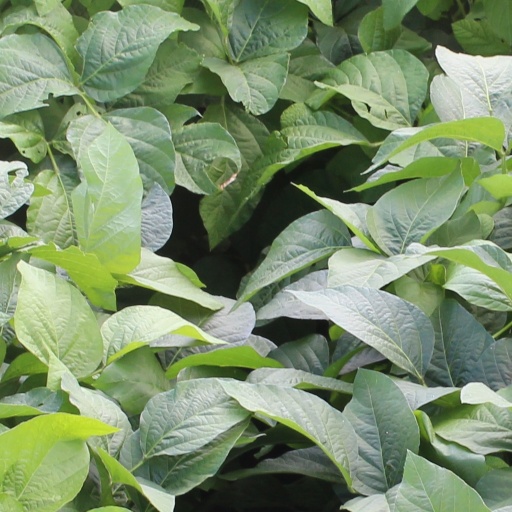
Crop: soybean